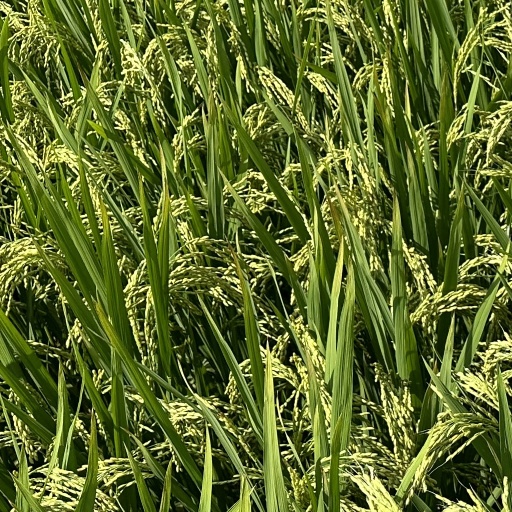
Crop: rice